Ranchhodlal Chhotalal Technical Institute

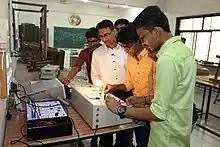
Electrical Laboratory

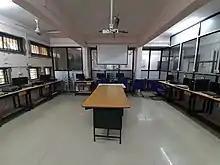
Web Development Lab

The workshop is equipped to teach and demonstrate students the basic operations of manufacturing and production. It is equipped with a CNC machine, an electro-discharge machine, and measuring instruments. The institute has a thermal workshop in which boilers and other thermal equipment can be studied.